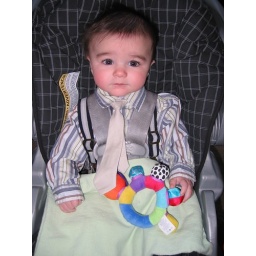
Another super cute picture in his dress clothes.